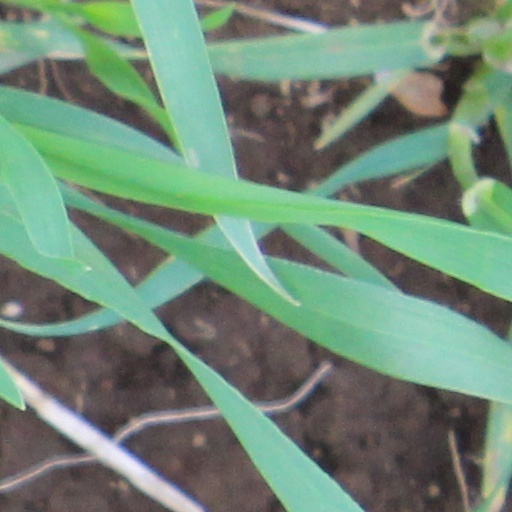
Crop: wheat